DT-Manie

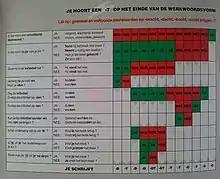
DT-Manie Booklet p.3. 1992.

A leaflet called ‘DT Mania’ was printed for more than 100,000 Flemish secondary-school pupils. When the spelling algorithm was announced in the 8 o’clock news, however, thousands of people phoned in to obtain one or more copies of the leaflet, resulting in a breakdown of the phone system in the whole city of Leuven. Because the hospitals, fire brigade and police etc. could no longer be reached by phone, a special news edition was broadcast later that evening, asking people to dial two phone numbers only, which had been specially set up for the occasion. During the first week of its appearance, more than half a million copies were posted free of charge.